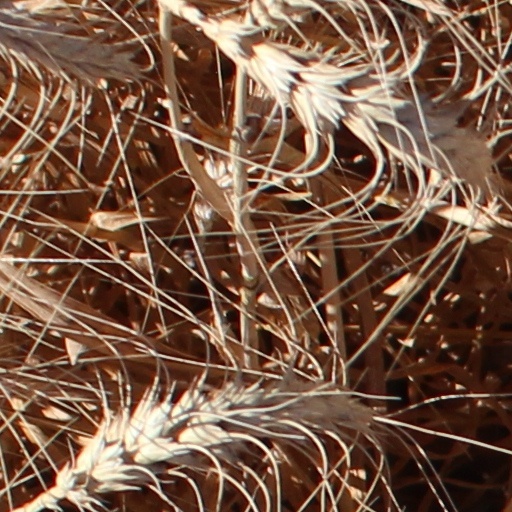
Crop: wheat